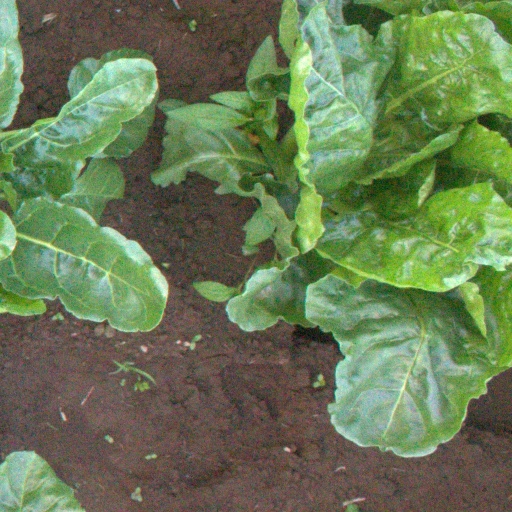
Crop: sugar beet